Sir Hugo

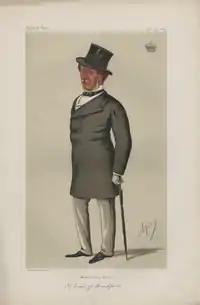
3rd Earl of Bradford, Sir Hugo's owner and breeder.

In the Derby on 1 June at Epsom Sir Hugo started at odds of 40/1 in a field of thirteen with La Fleche, who had won the 1000 Guineas being made the 11/10 favourite. He was ridden by the lightweight jockey Fred Allsopp, who had to carry more than 28 pounds of "dead weight" to make the stipulated 126 pounds. The weather was "gloriously fine" and the crowd was larger than usual. After several false starts which delayed the race by half an hour, the early running was made by Thessalian and Persistive with Sir Hugo just behind the leaders. The French-trained colt Bucentaur took the lead turning into the straight. Sir Hugo moved past Bucentaur a furlong from the finish and was strongly challenged by La Fleche. Cheered on by the bookmakers, Sir Hugo prevailed by three quarters of a length from the filly after a "desperate struggle", with Bucentaur a length further back in third Lord Bradford received £7,000 in prize money, but far more in winning bets, having backed Sir Hugo for the race at 100/1 before he ever ran. There were many observers who considered Sir Hugo's win to have been a "fluke". George Barrett, the rider of La Fleche, was criticised for giving the filly too much ground to make up while others drew attention to a collision between St. Angelo and Rueil at Tattenham corner which ended both colts' chances.